Coorparoo State School

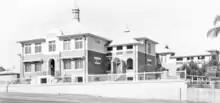
Block A in front of Block B, 1946

The new brick building (now called Block A), located in front of Block B, formed the fifth and final section of the brick school. It comprised two floors with an undercroft play area, similar to other urban brick schools and Depression-era brick school buildings. Some buildings of the original school was demolished to enable its completion. In January 1941 commencement of Block A's construction, at a cost of , was announced by the Minister for Public Instruction and Public Works (Harry Bruce). Work on the building was well advanced by December 1941. Teaching commenced in Block A on 24 August 1942.